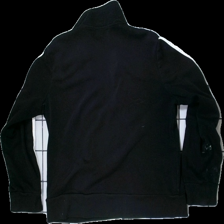
View: back
Type: Sweater
Category: Ladies
Brand: High Mountain
Colors: Black, White
Material: 100% polyester
Pattern: Other
Cut: Regular
Size: 42
Season: All
Trend: Sports
Stains: Major
Damage: Yellow and white stains
Damage location: bottom center
Damage 2: Paint stain
Damage 2 location: bottom right
Damage 3: White and yellow stains
Damage 3 location: bottom right
Price range: <50
Recommended usage: Export
Description: Black sports sweater with stripes
Comment: Broken zipper